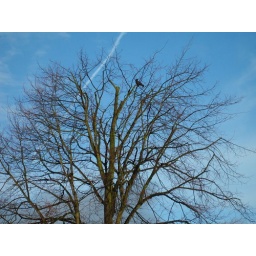
view from my house - rook or crow in the tree